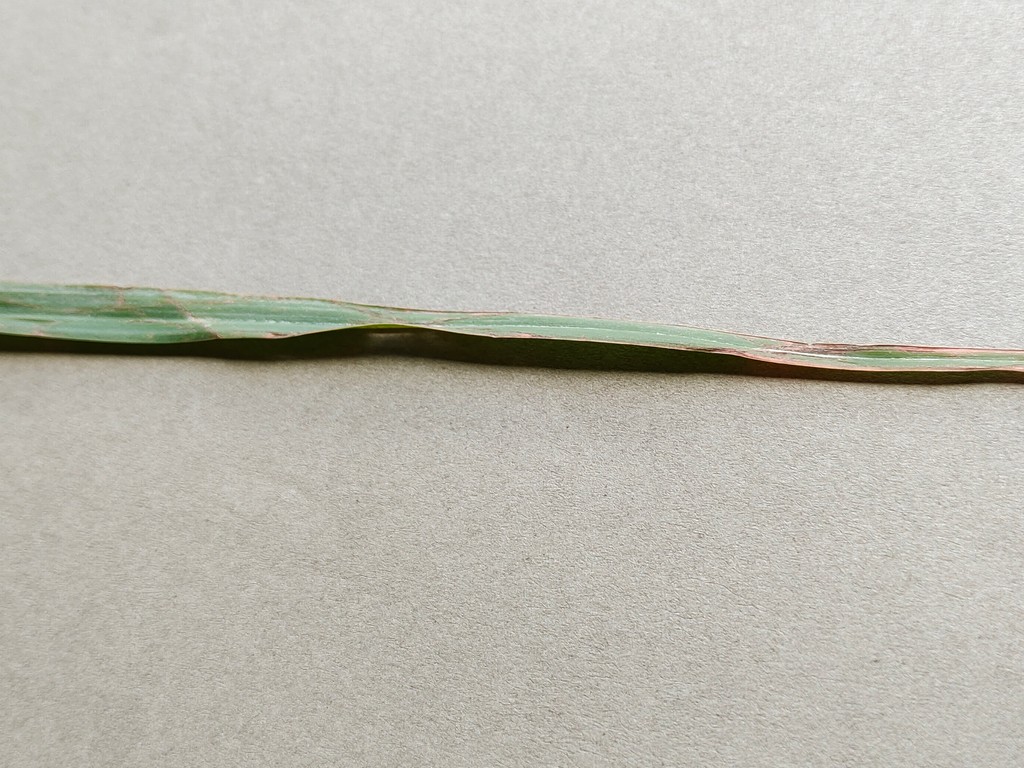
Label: Unhealthy